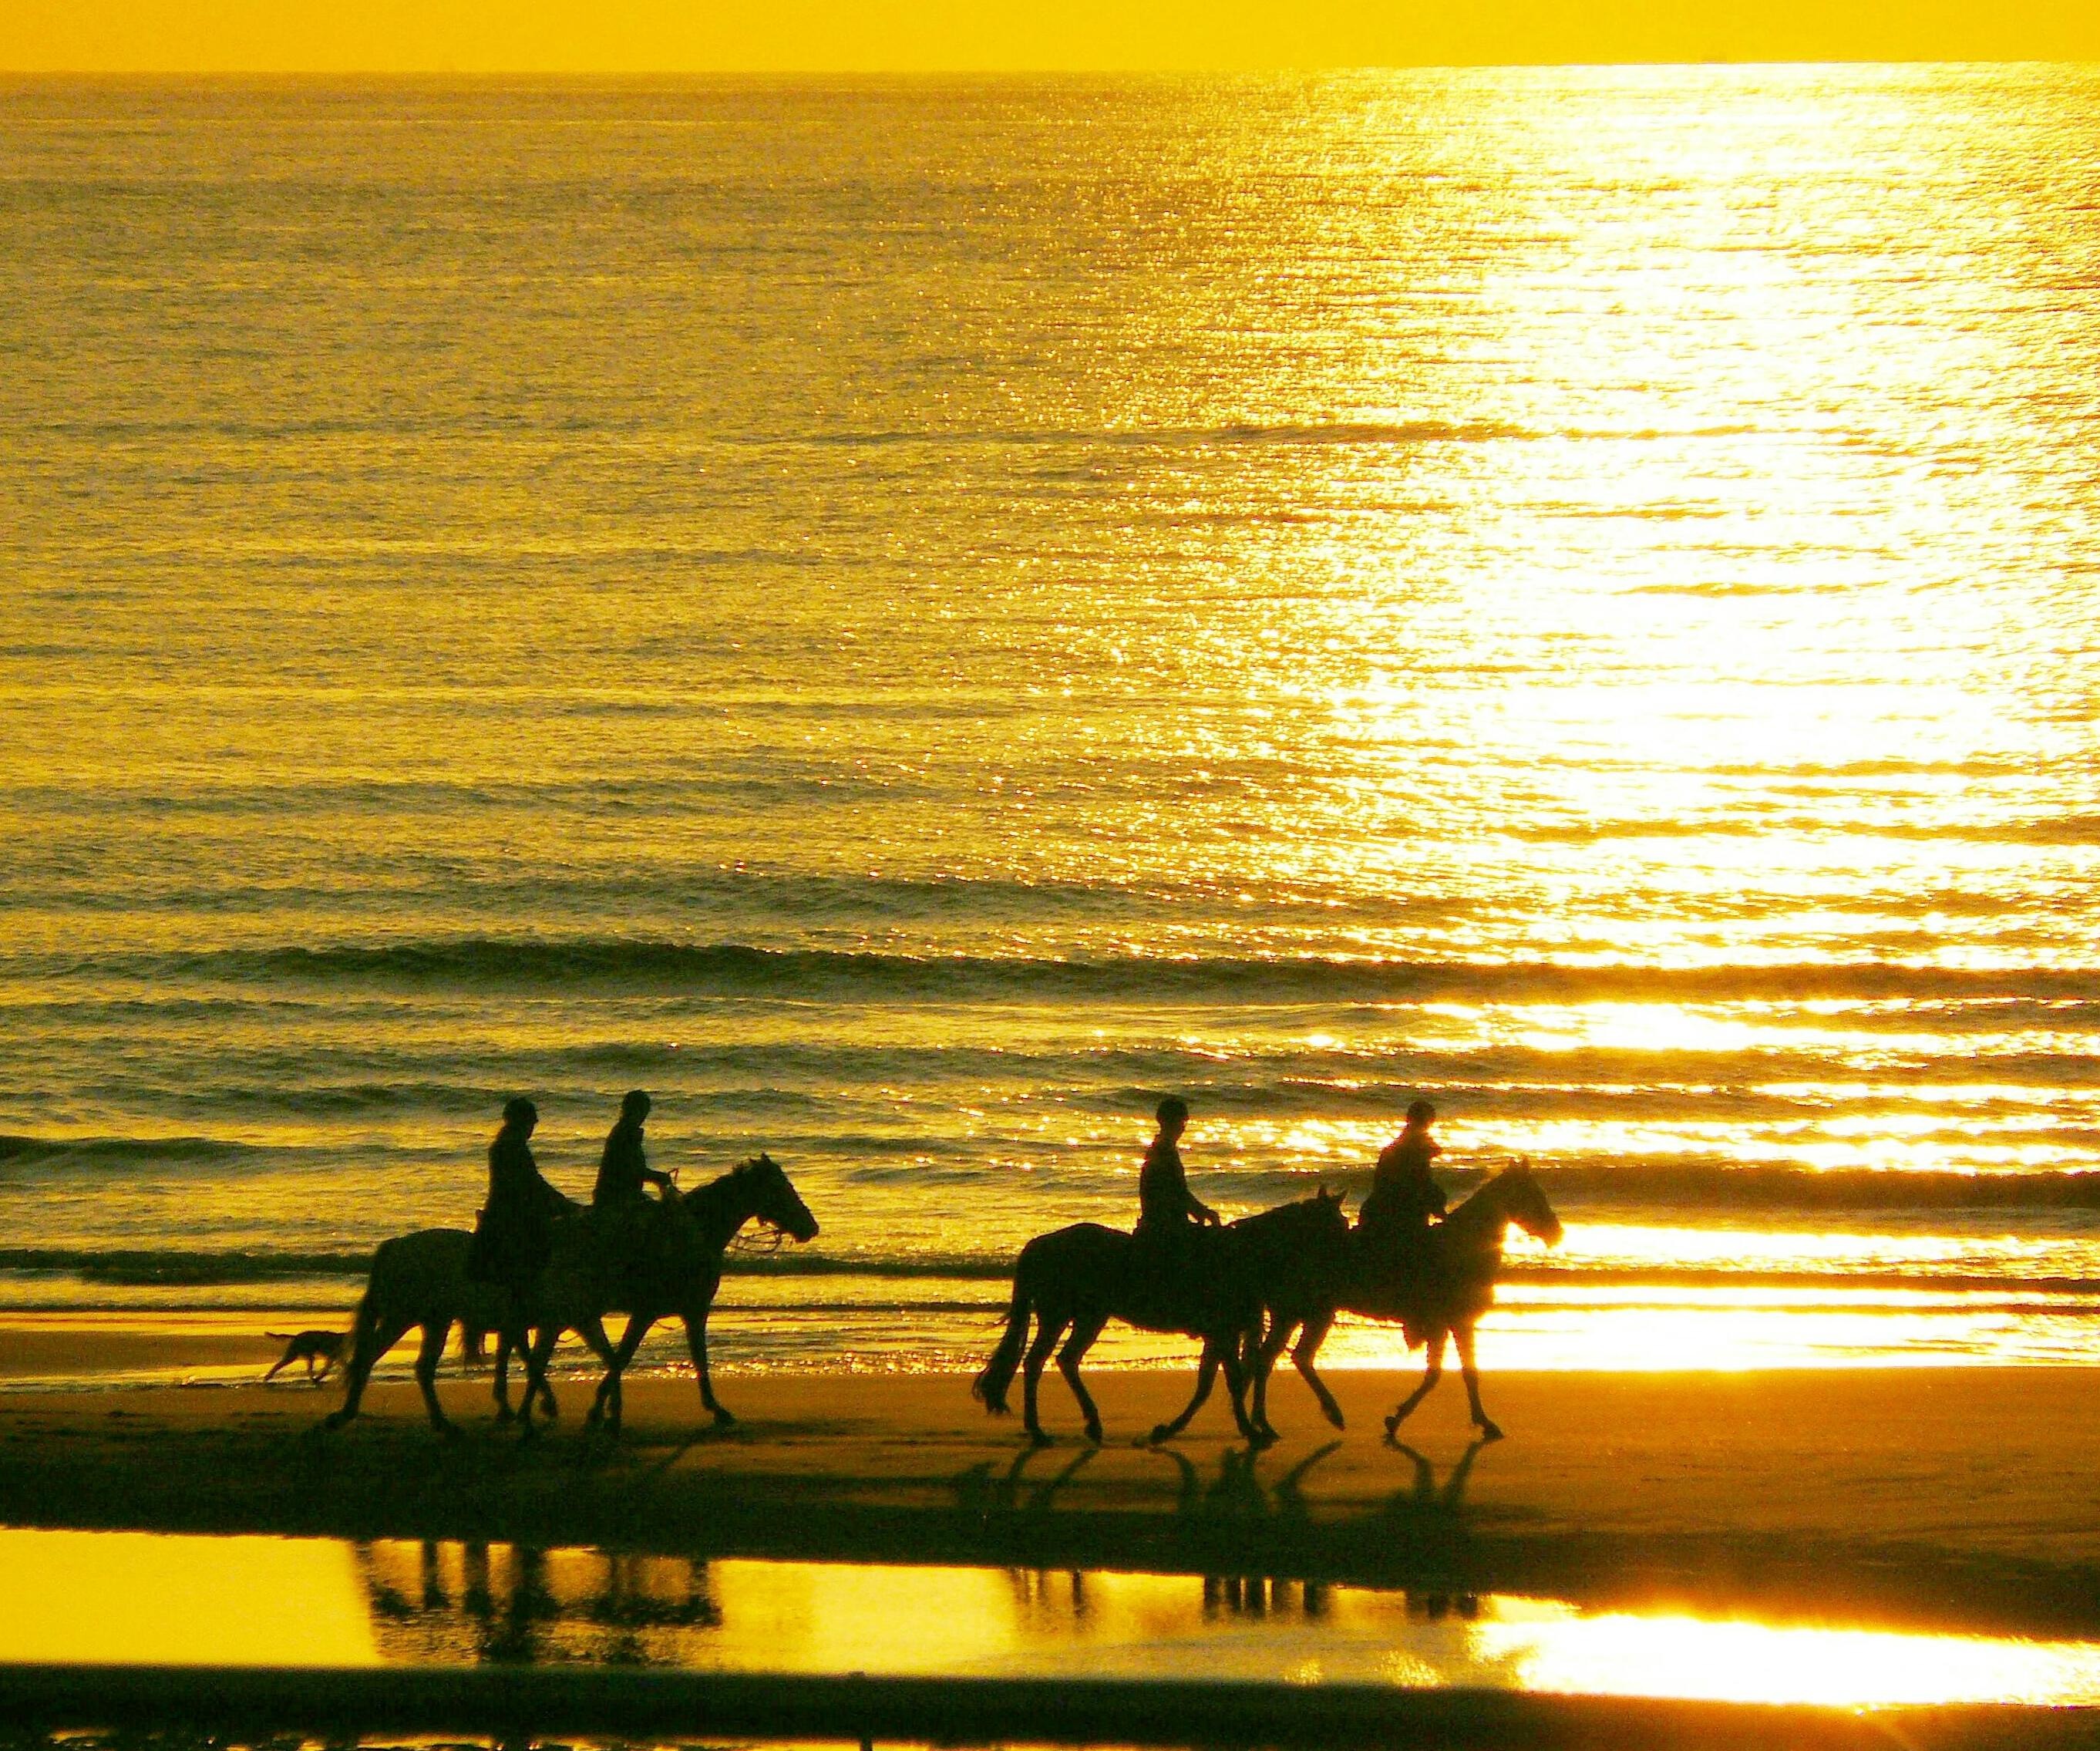
beach, landscape, sea, coast, water, nature, sand, horizon, light, sun, sunrise, sunset, morning, wave, dawn, atmosphere, animal, dusk, evening, orange, golden, horse, holiday, romantic, ride, rest, animals, reflections, rays, beautiful, still, quiet, mood, idyll, abendstimmung, atmospheric, reiter, sand beach, golden light